List of Gaon Album Chart number ones of 2013

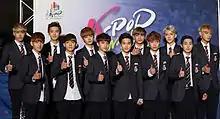
Exo's "XOXO Repackage (Korean Version)" album was Gaon's best selling album of 2013.

The Gaon Album Chart is a record chart that ranks the best-selling albums and EPs in South Korea. It is part of the Gaon Music Chart which launched in February 2010. The data for the chart is compiled by the Ministry of Culture, Sports and Tourism and the Korean Music Content Industry Association based on weekly and monthly physical album sales by major distributors such as LOEN Entertainment, KT Music, Sony Music Korea, Warner Music Korea, Universal Music and Mnet Media.